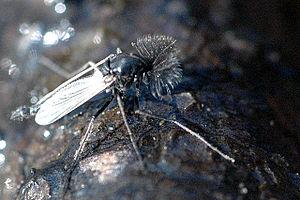
Chaoborus est un genre d'insectes diptères nématocères de la famille des Chaoboridae.
Les Chaoboridae sont une famille de diptères nématocères du sous-ordre des Culicomorphes et de la super famille des Culicoidea, comme les moustiques. Ils sont apparentés aux Corethrellidae et aux Chironomidae, dont ils se distinguent par la nervation des ailes. Ils comptent une cinquantaine d'espèces, réparties en 6 genres, dont un seul est cosmopolite et commun.
Les nématocères, Nematocera, forment un sous-ordre d'insectes diptères, dont les antennes sont généralement en forme de fil, avec des ailes longues et plus de trois articles par antenne. Bien que regroupant un ensemble paraphylétique de familles, ce terme est encore fréquemment utilisé pour désigner les diptères à allure de moucherons ou de moustiques, par opposition à ceux qui ressemblent plutôt à des mouches.